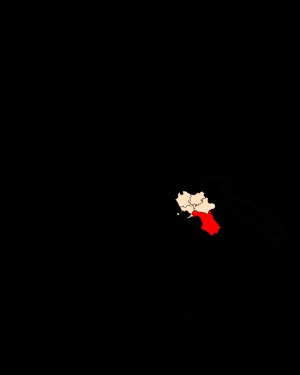
Salerno (provins)
Salernos placering i Italien (med rødt). Det øvrige Campaia markeret med orange.
Provinsen Salerno er en provins i den italienske region Campania. Provinsen ligger langs vestkysten syd for Napoli. Den største by i provinsen hedder ligeledes Salerno. Andre byer i regionen er Cava de' Tirreni, Battipaglia, Nocera Inferiore, samt mange andre mindre feriebyer langs kysten, bl.a. Amalfi, Ascea, Maiori, Minori m.fl.